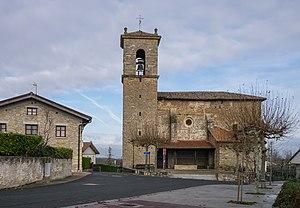
Berrostegieta est un village ou une contrée appartenant à la municipalité de Vitoria-Gasteiz dans la province d'Alava en Pays basque.